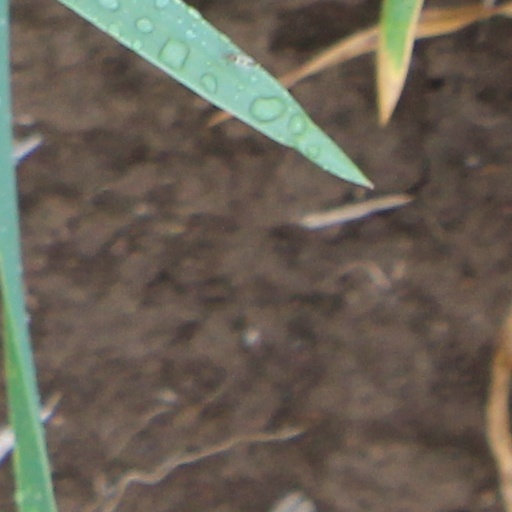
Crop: wheat